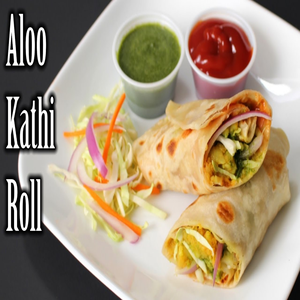
Dish: kathiroll